Kingdom of Chiang Mai

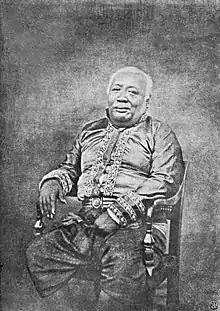
Prince Wongsathirat Sanit, younger half-brother of King Mongkut, led the Lanna-Siamese expeditions to Kengtung in 1852–1854.

In 1849, dynastic conflicts in Tai Lue Sipsongpanna confederacy prompted some Tai Lue royal figures to take refuge in Siam to seek for assistance. King Rama III at Bangkok was determined to take Chiang Hung and ordered Mahawong to send Lanna forces of 7,500 men to capture Kengtung (Chiang Tung) in 1850 to pave way to Sipsongpanna. Mahawong sent his own son Noi Mahaphrom to attack Mong Hsat and Uparaj Phimphisan to attack Mong Yawng, in which both armies were planned to converge on Kengtung. However, Phimphisan and Noi Mahaphrom failed to cooperate due to political resentment, resulting in failure of the campaign. Bangkok resumed another campaign against Kengtung in late 1852. This time Bangkok sent its own troops under Prince Wongsathirat Sanit to join with Lanna forces to attack Kengtung. High hope was at stake as Burma, the suzerain of Kengtung, had been embroiling in Second Anglo-Burmese War. Joint Lanna-Siamese forces attacked Kengtung in March 1853 but were effectively resisted by Maha Hkanan the "saopha" of Kengtung. Due to rugged mountainous terrain and uncooperative sentiments of Lanna commanders, the invaders were obliged to retreat. To light up Lanna rulers, King Mongkut appointed Mahawong as King Mahotaraprathet of Chiang Mai in July 1853, first since appointment of Kawila as king in 1802 and raised the ranks of Lanna lords from "Phraya" to "Chao". However, Mahotaraprathet died five months after. Uparaj Phimphisan also died in 1856. King Mongkut then appointed Nan Suriyawong, a son of Kawila, as King Kawilorot Suriyawong of Chiang Mai in 1856.